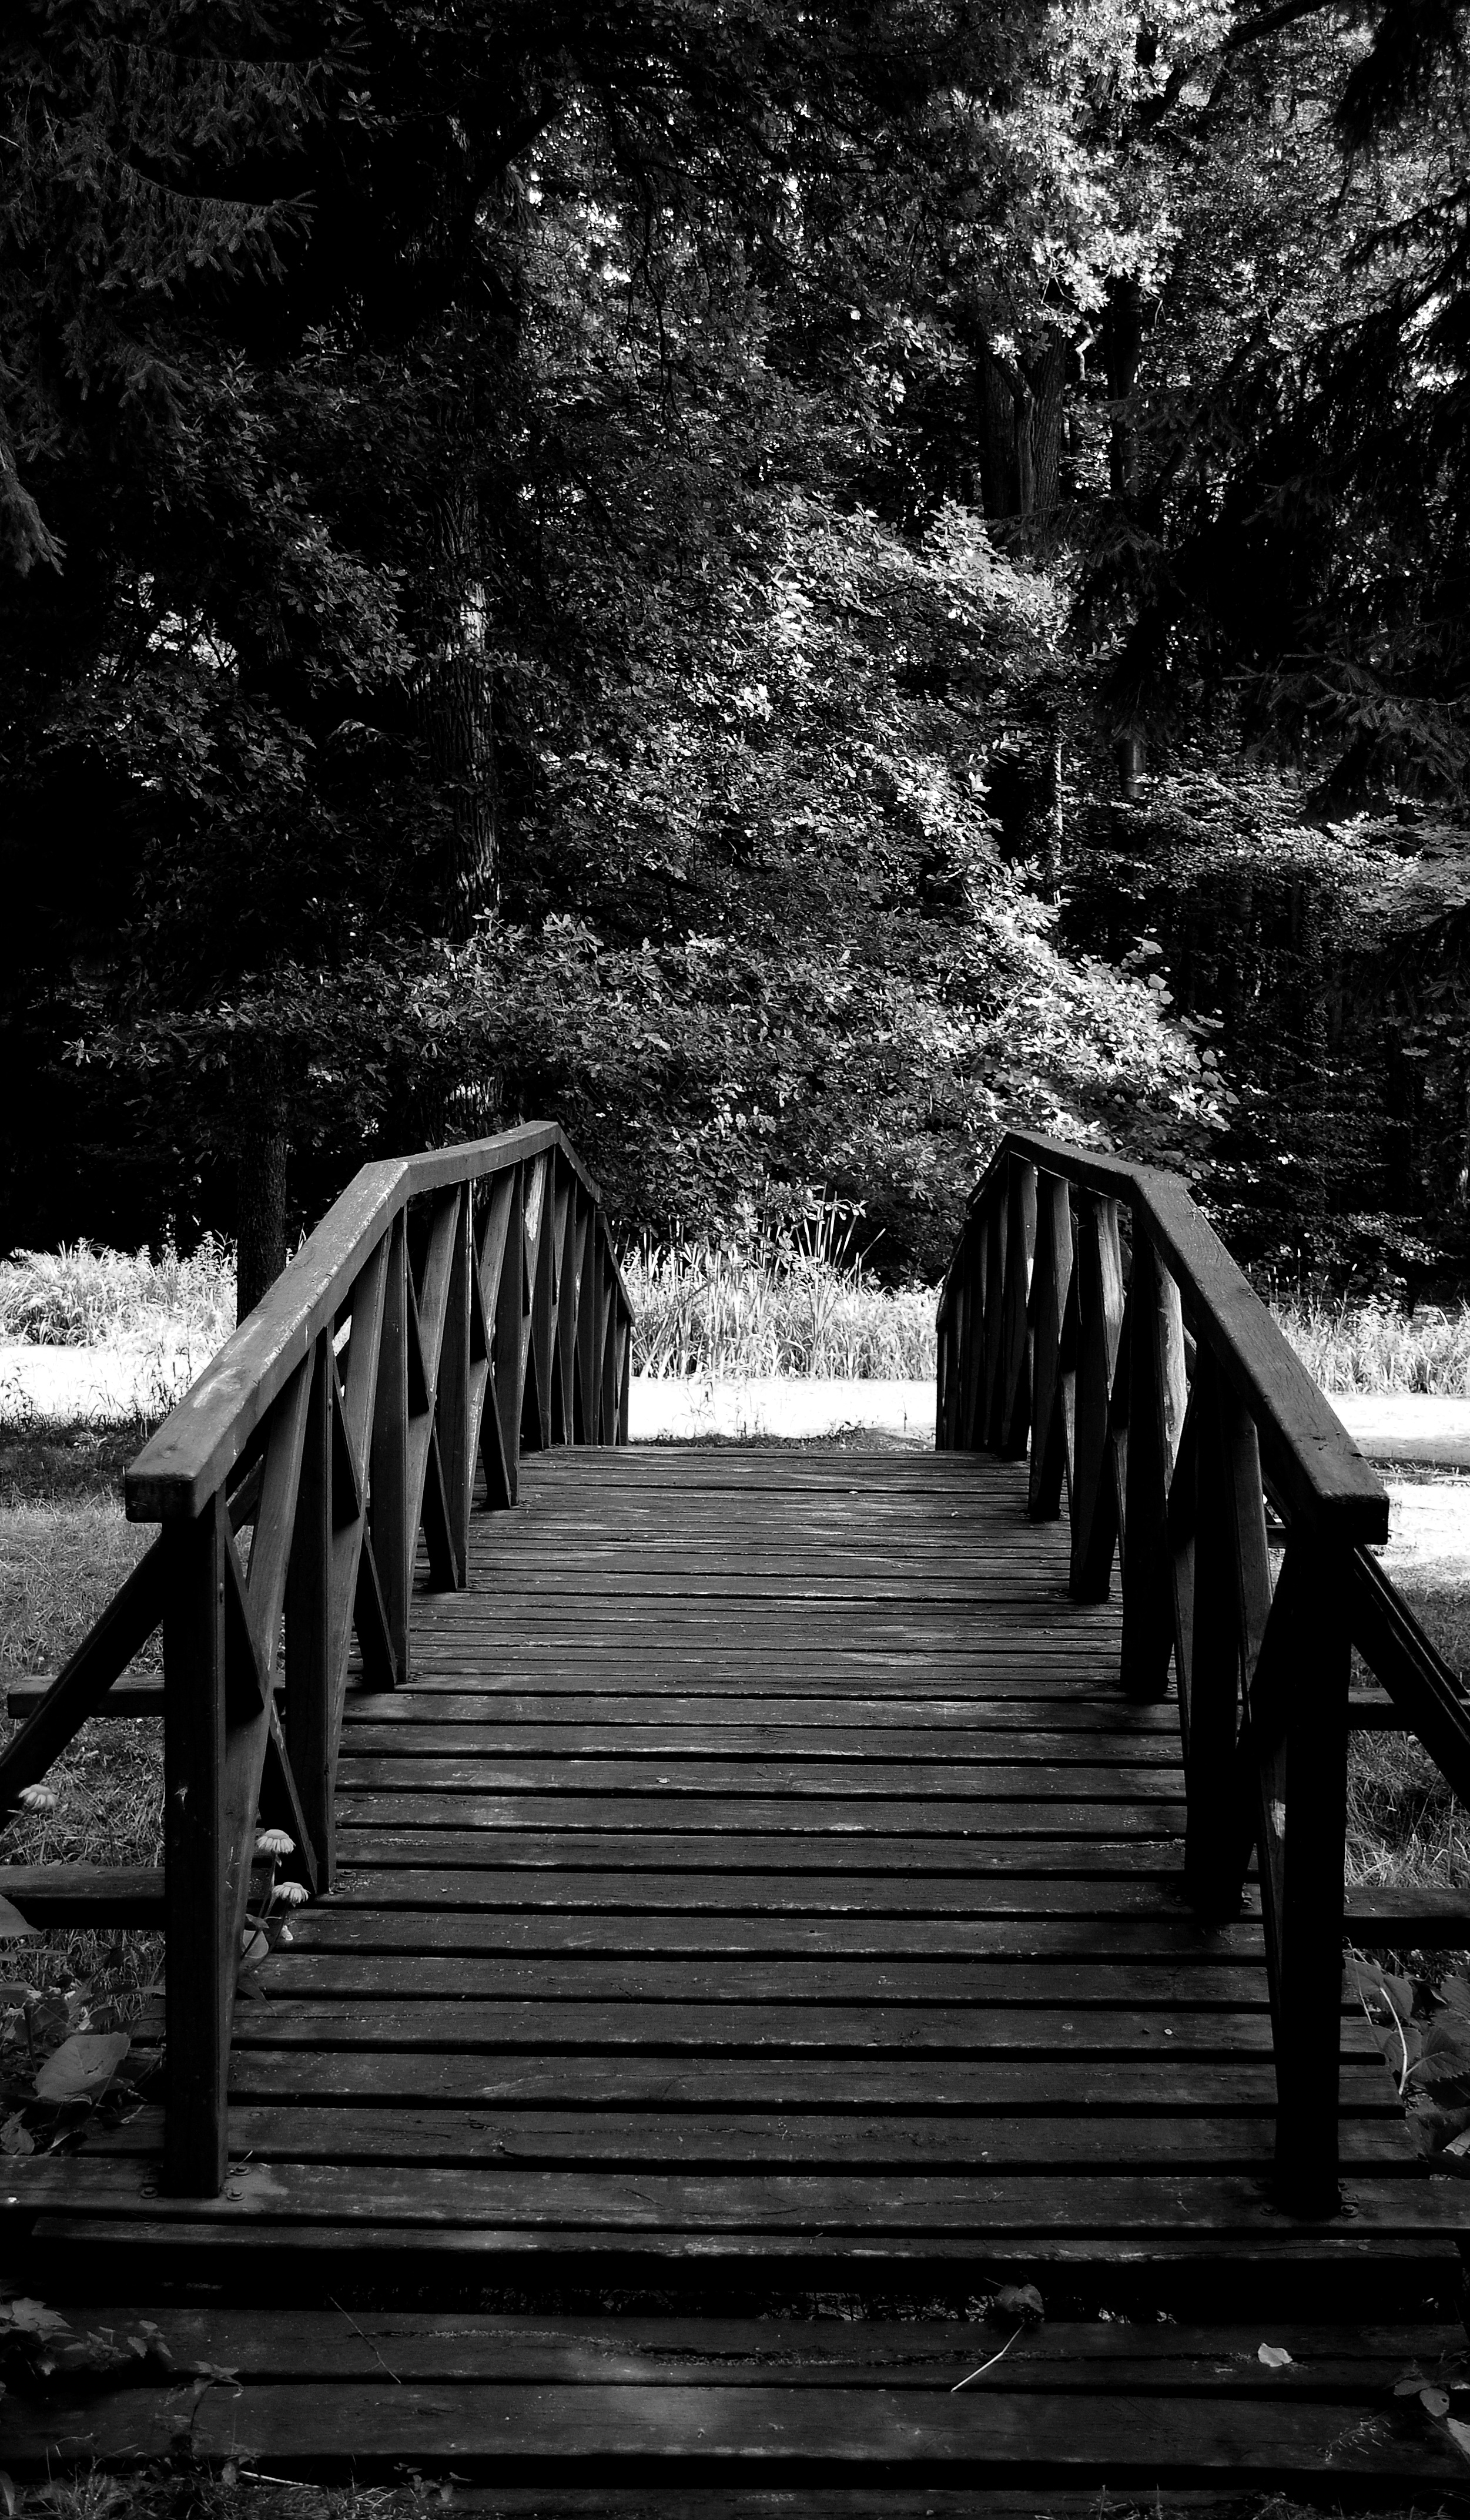
tree, nature, forest, rock, black and white, white, bridge, photography, reflection, darkness, black, monochrome, trees, wooden, monochrome photography